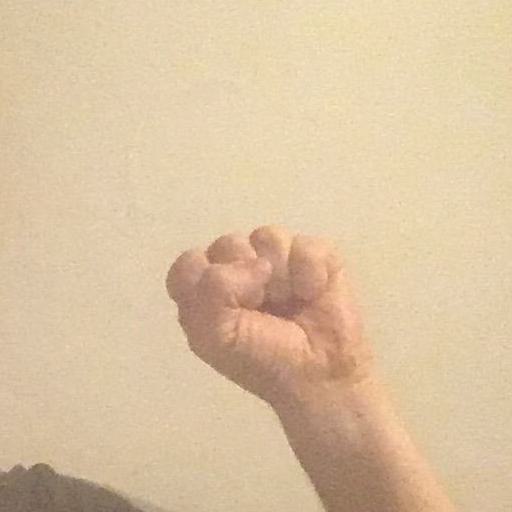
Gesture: fist